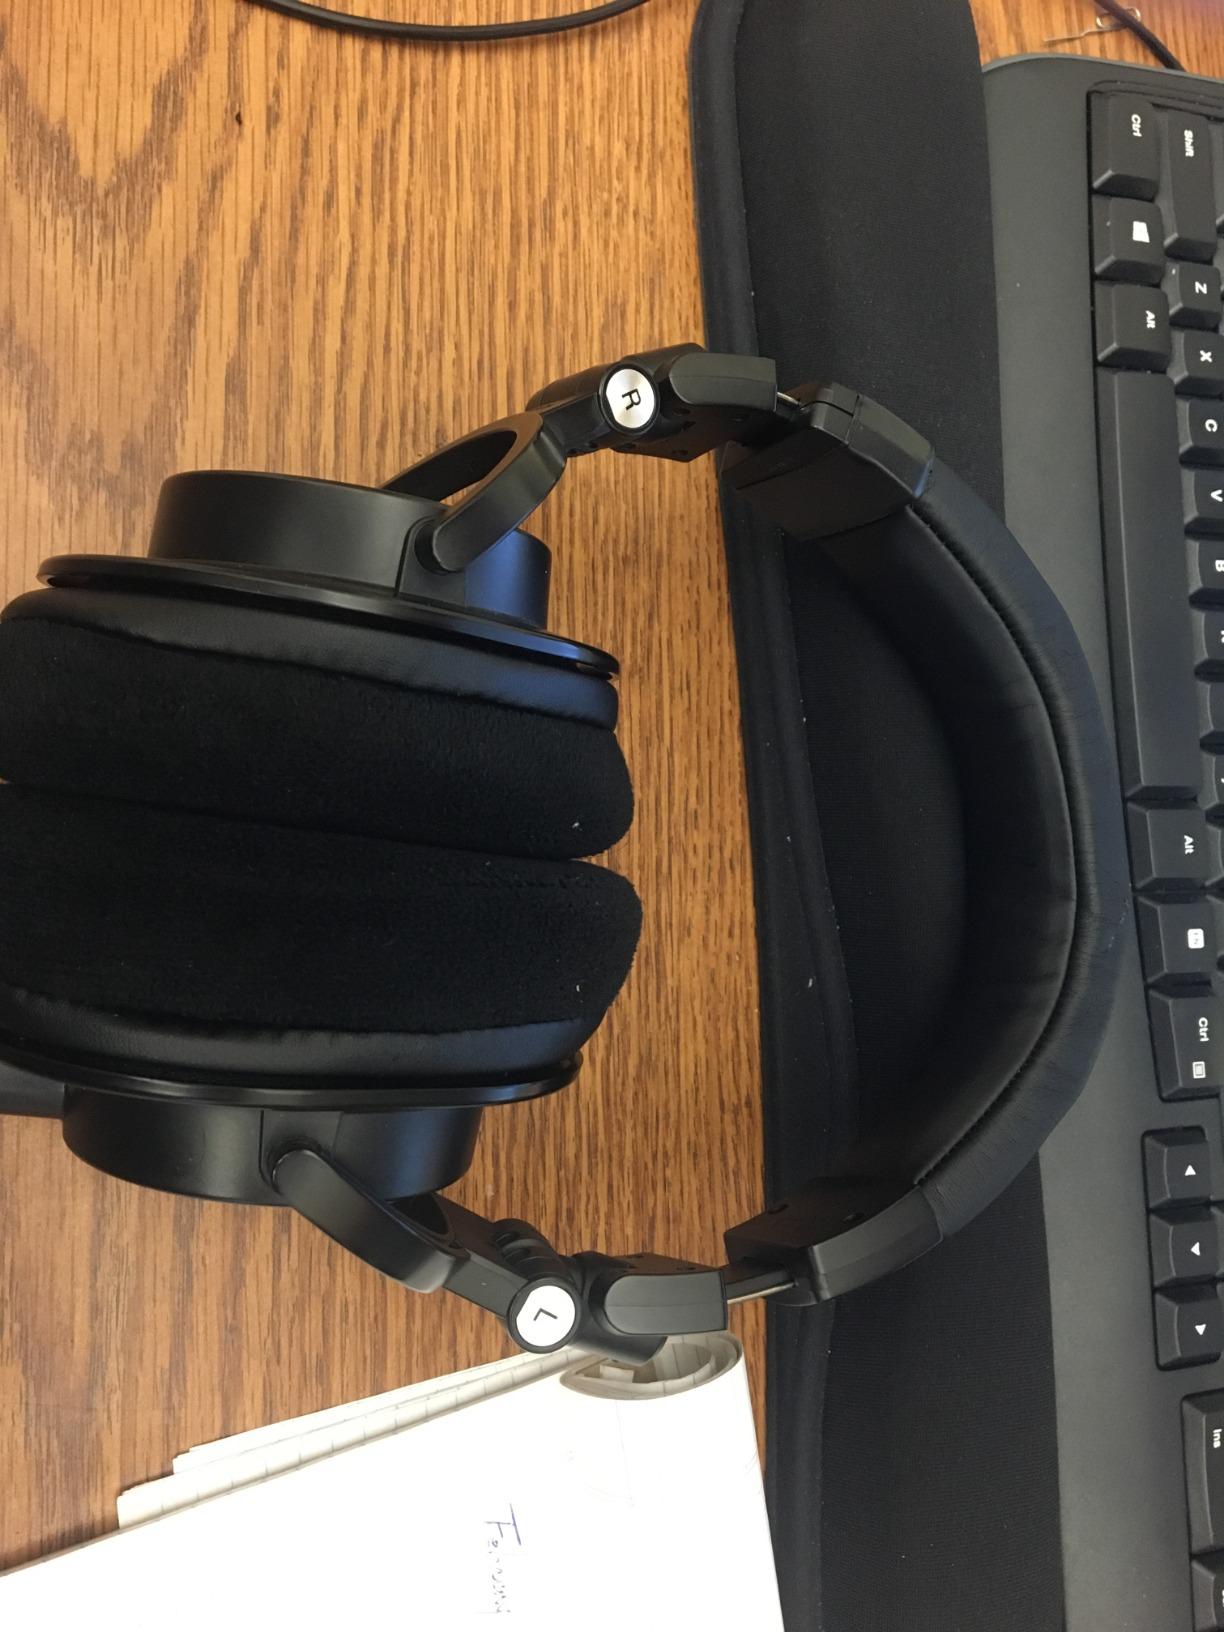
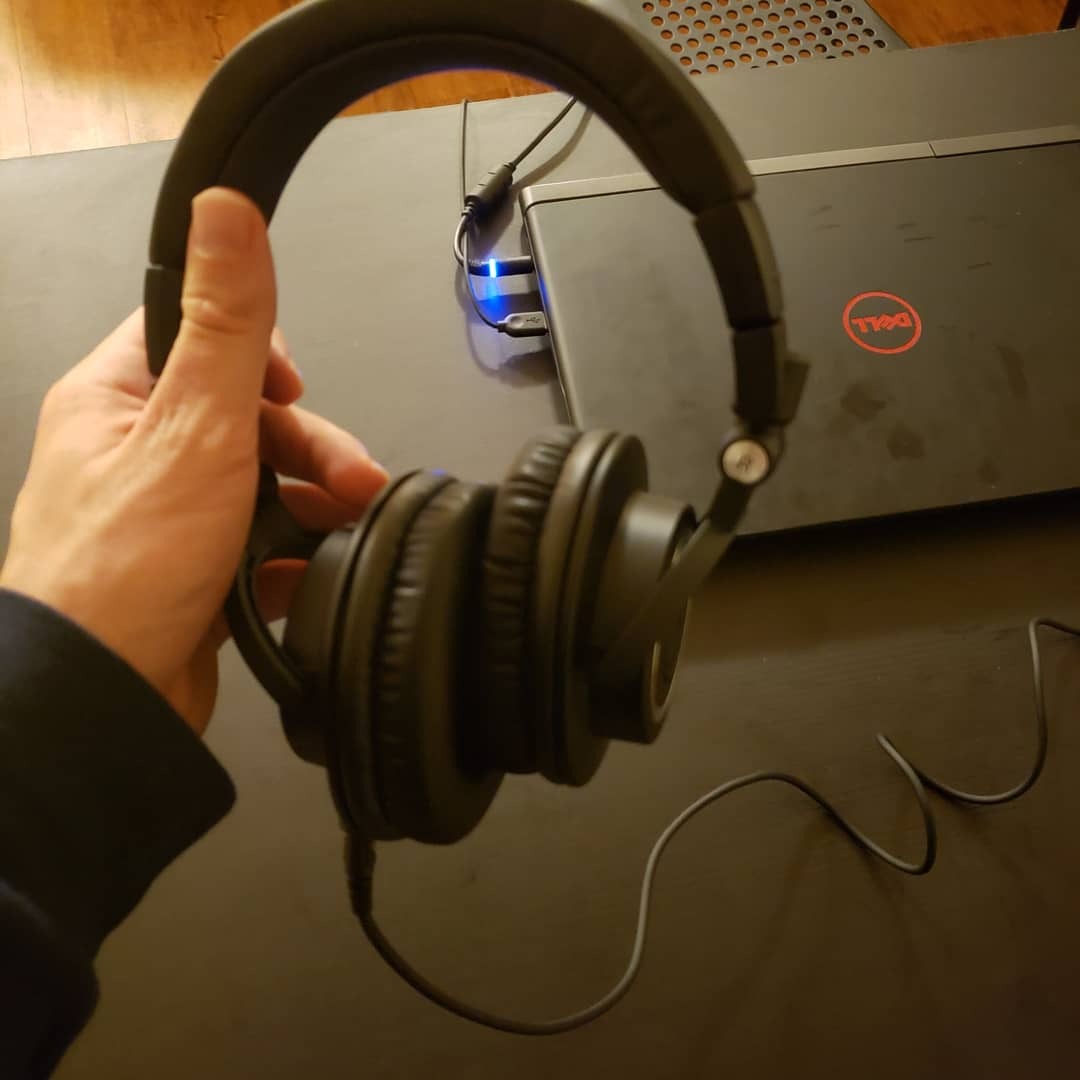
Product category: headphones
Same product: yes